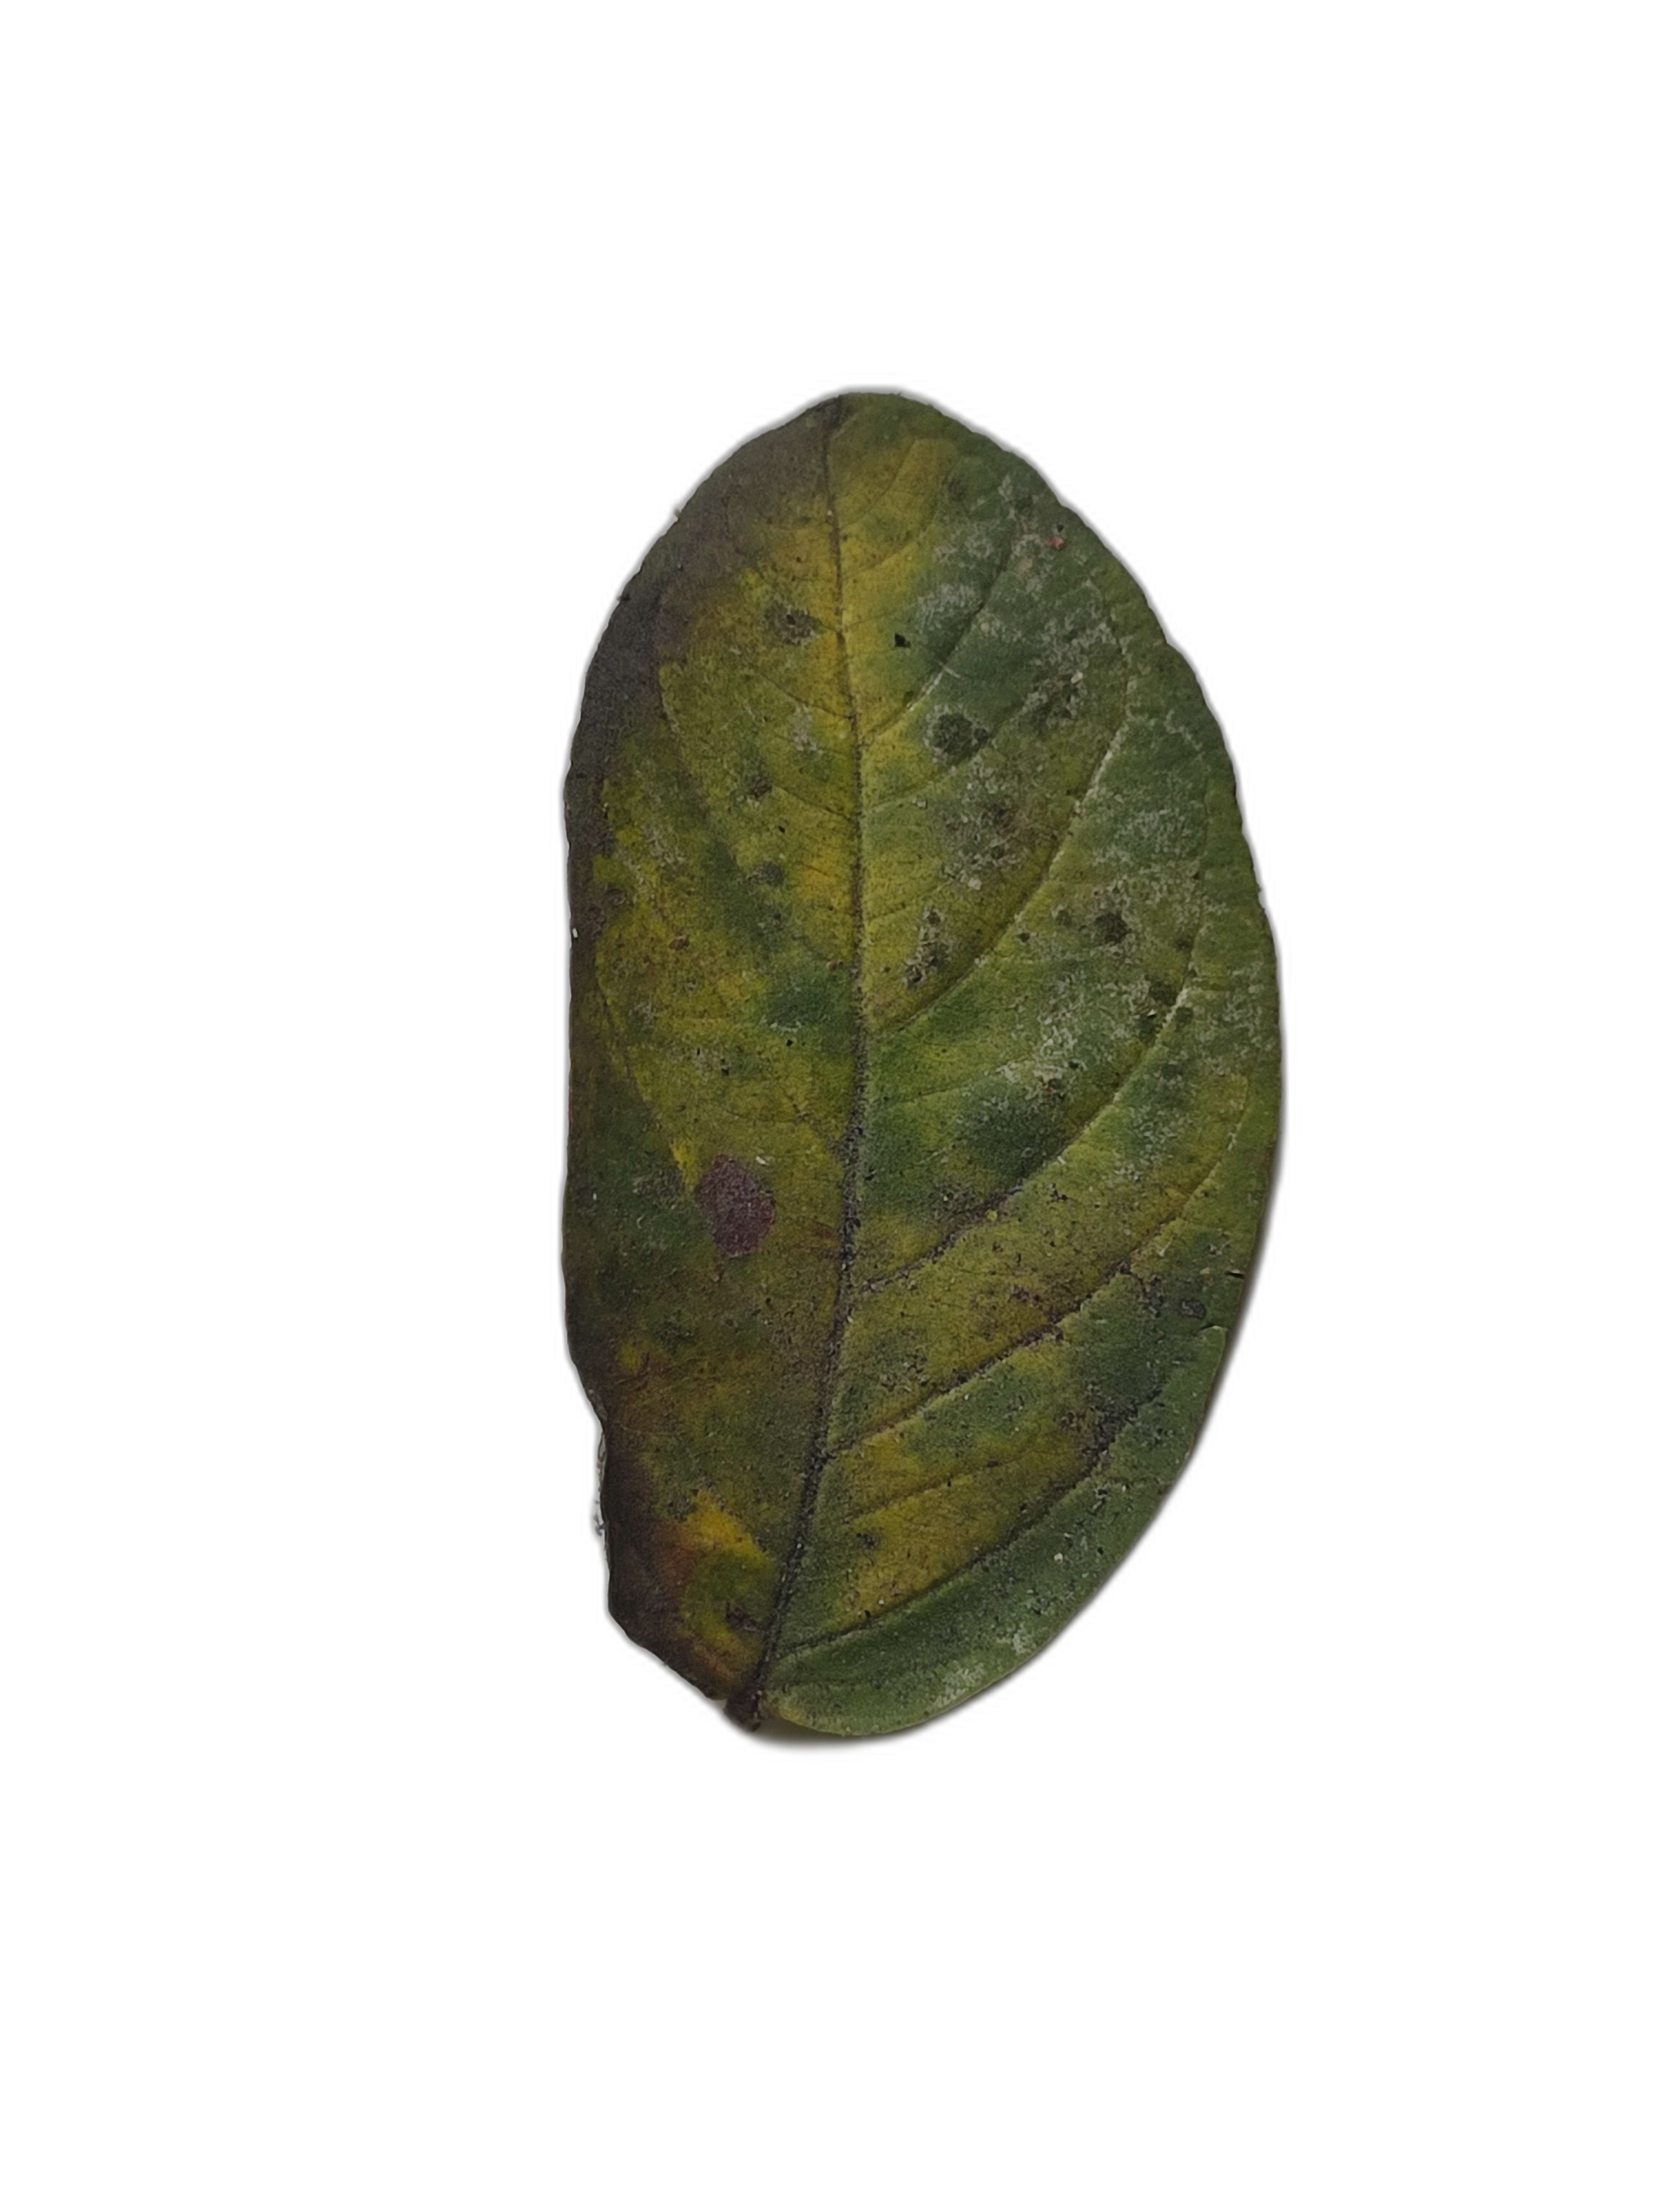
Plant part: leaf
Disease: Rust